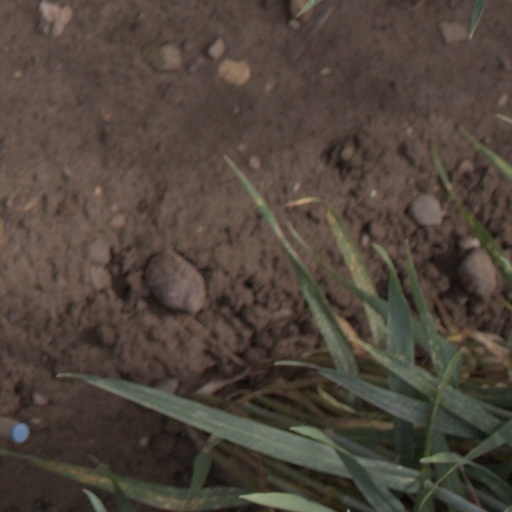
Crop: wheat